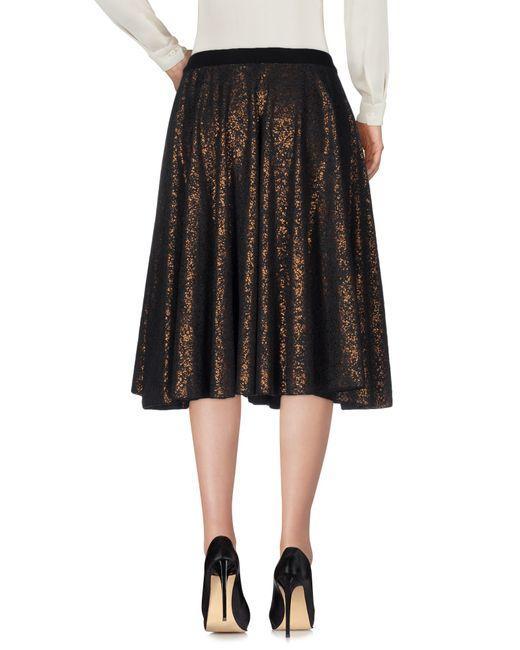
Schwarzer und goldener, lockerer, kniehoher Rock